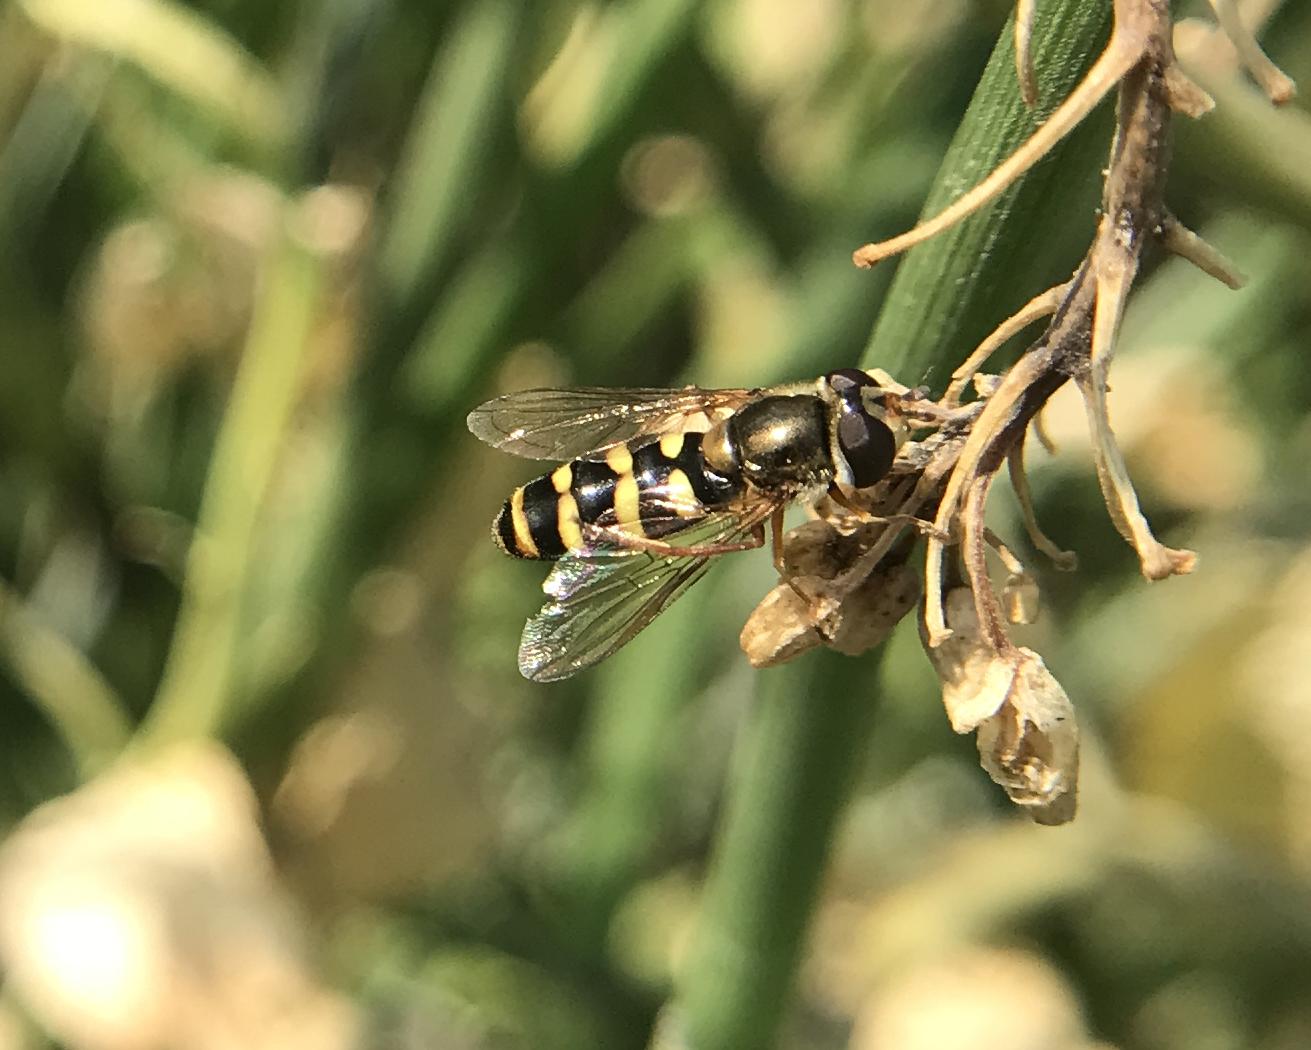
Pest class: predators